Emomali Rahmon

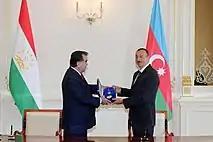
Rahmon with Azerbaijani President Ilham Aliyev in Baku, December 2012

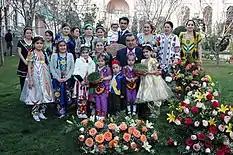
Emomali Rahmon with his family, 2011

Rahmon is a Sunni Muslim and has frequently stressed his Muslim background even though his administration has suppressed public display of Islamic devotion. The government imposed bans on beards; attendance at mosque for women and children under 18; hajj for people under 40; studying in Islamic schools outside Tajikistan; the production, import or export of Islamic books without permission, implemented in 2017; using loudspeakers to broadcast the adhan; veils; madrassas; Islamist political parties; and Arabic-sounding names, implemented in 2016. Furthermore, mosques are heavily regulated, providing unofficial Islamic teaching can lead to up to 12 years of imprisonment, and an arduous process is required to obtain a permit to establish an Islamic organisation, publish an Islamic book, or go on pilgrimage to Mecca. In January 2016, Rahmon performed an Umrah with a number of his children and senior members of his government. It was his fourth pilgrimage to Mecca.